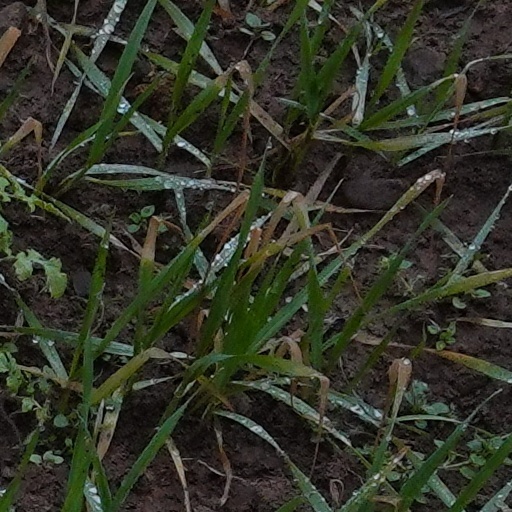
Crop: wheat